Japanese pottery and porcelain

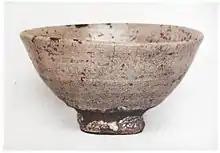
Ido named "Kizaemon", an example of simple everyday ware from Korea that was highly appreciated in Japan for tea (National Treasure)

Although a three-color lead glaze technique was introduced to Japan from the Tang dynasty of China in the 8th century, official kilns produced only simple green lead glaze for temples in the Heian period, around 800–1200.